Women in ancient Sparta

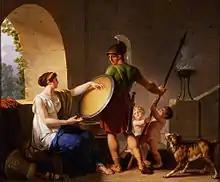
Spartan women enforced the state ideology of militarism and bravery. Plutarch relates that one woman, upon handing her son his shield, instructed him to come home "either with this, or on it".

Literacy in Sparta was a skill limited to the elite. However, there is evidence from the Classical period that some women could read. For instance, anecdotes about Sparta are preserved which feature mothers writing letters to their sons who were away. A reference by Aristophanes to a Spartan woman poet, Cleitagora, and the Spartan Pythagoreans listed by Iamblichos, suggest that some Spartan women may have been highly literate.